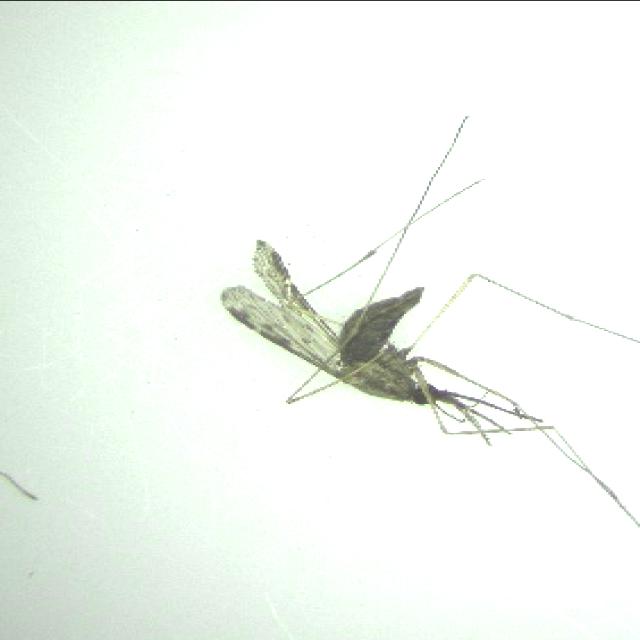
Species: anopheles_sinensis